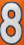
Number: 8